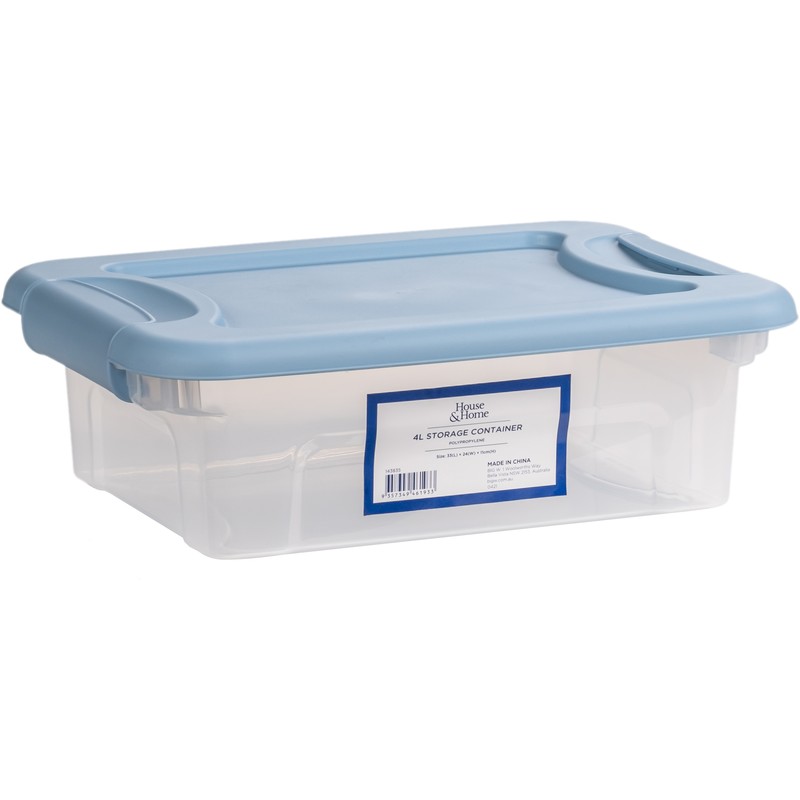
Label: plastic